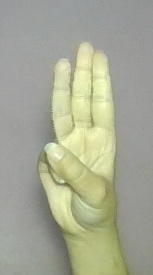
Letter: thaa